Environmental impact of irrigation

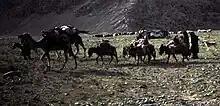
Water becomes scarce for nomadic pastoralist in Baluchistan due to new irrigation developments

The environmental impact of irrigation relates to the changes in quantity and quality of soil and water as a result of irrigation and the subsequent effects on natural and social conditions in river basins and downstream of an irrigation scheme. The effects stem from the altered hydrological conditions caused by the installation and operation of the irrigation scheme.